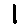
Label: 1